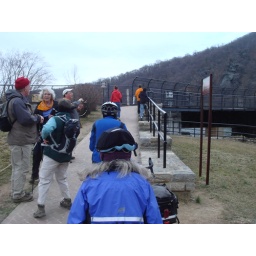
Pushing our bikes over the Potomac River pedestrian bridge at Harpers Ferry